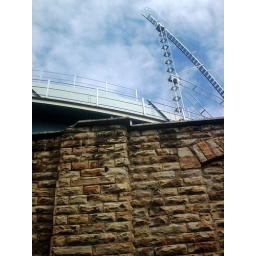
The view over a wall showing the top of a half empty gas tower